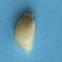
Maize quality: Good